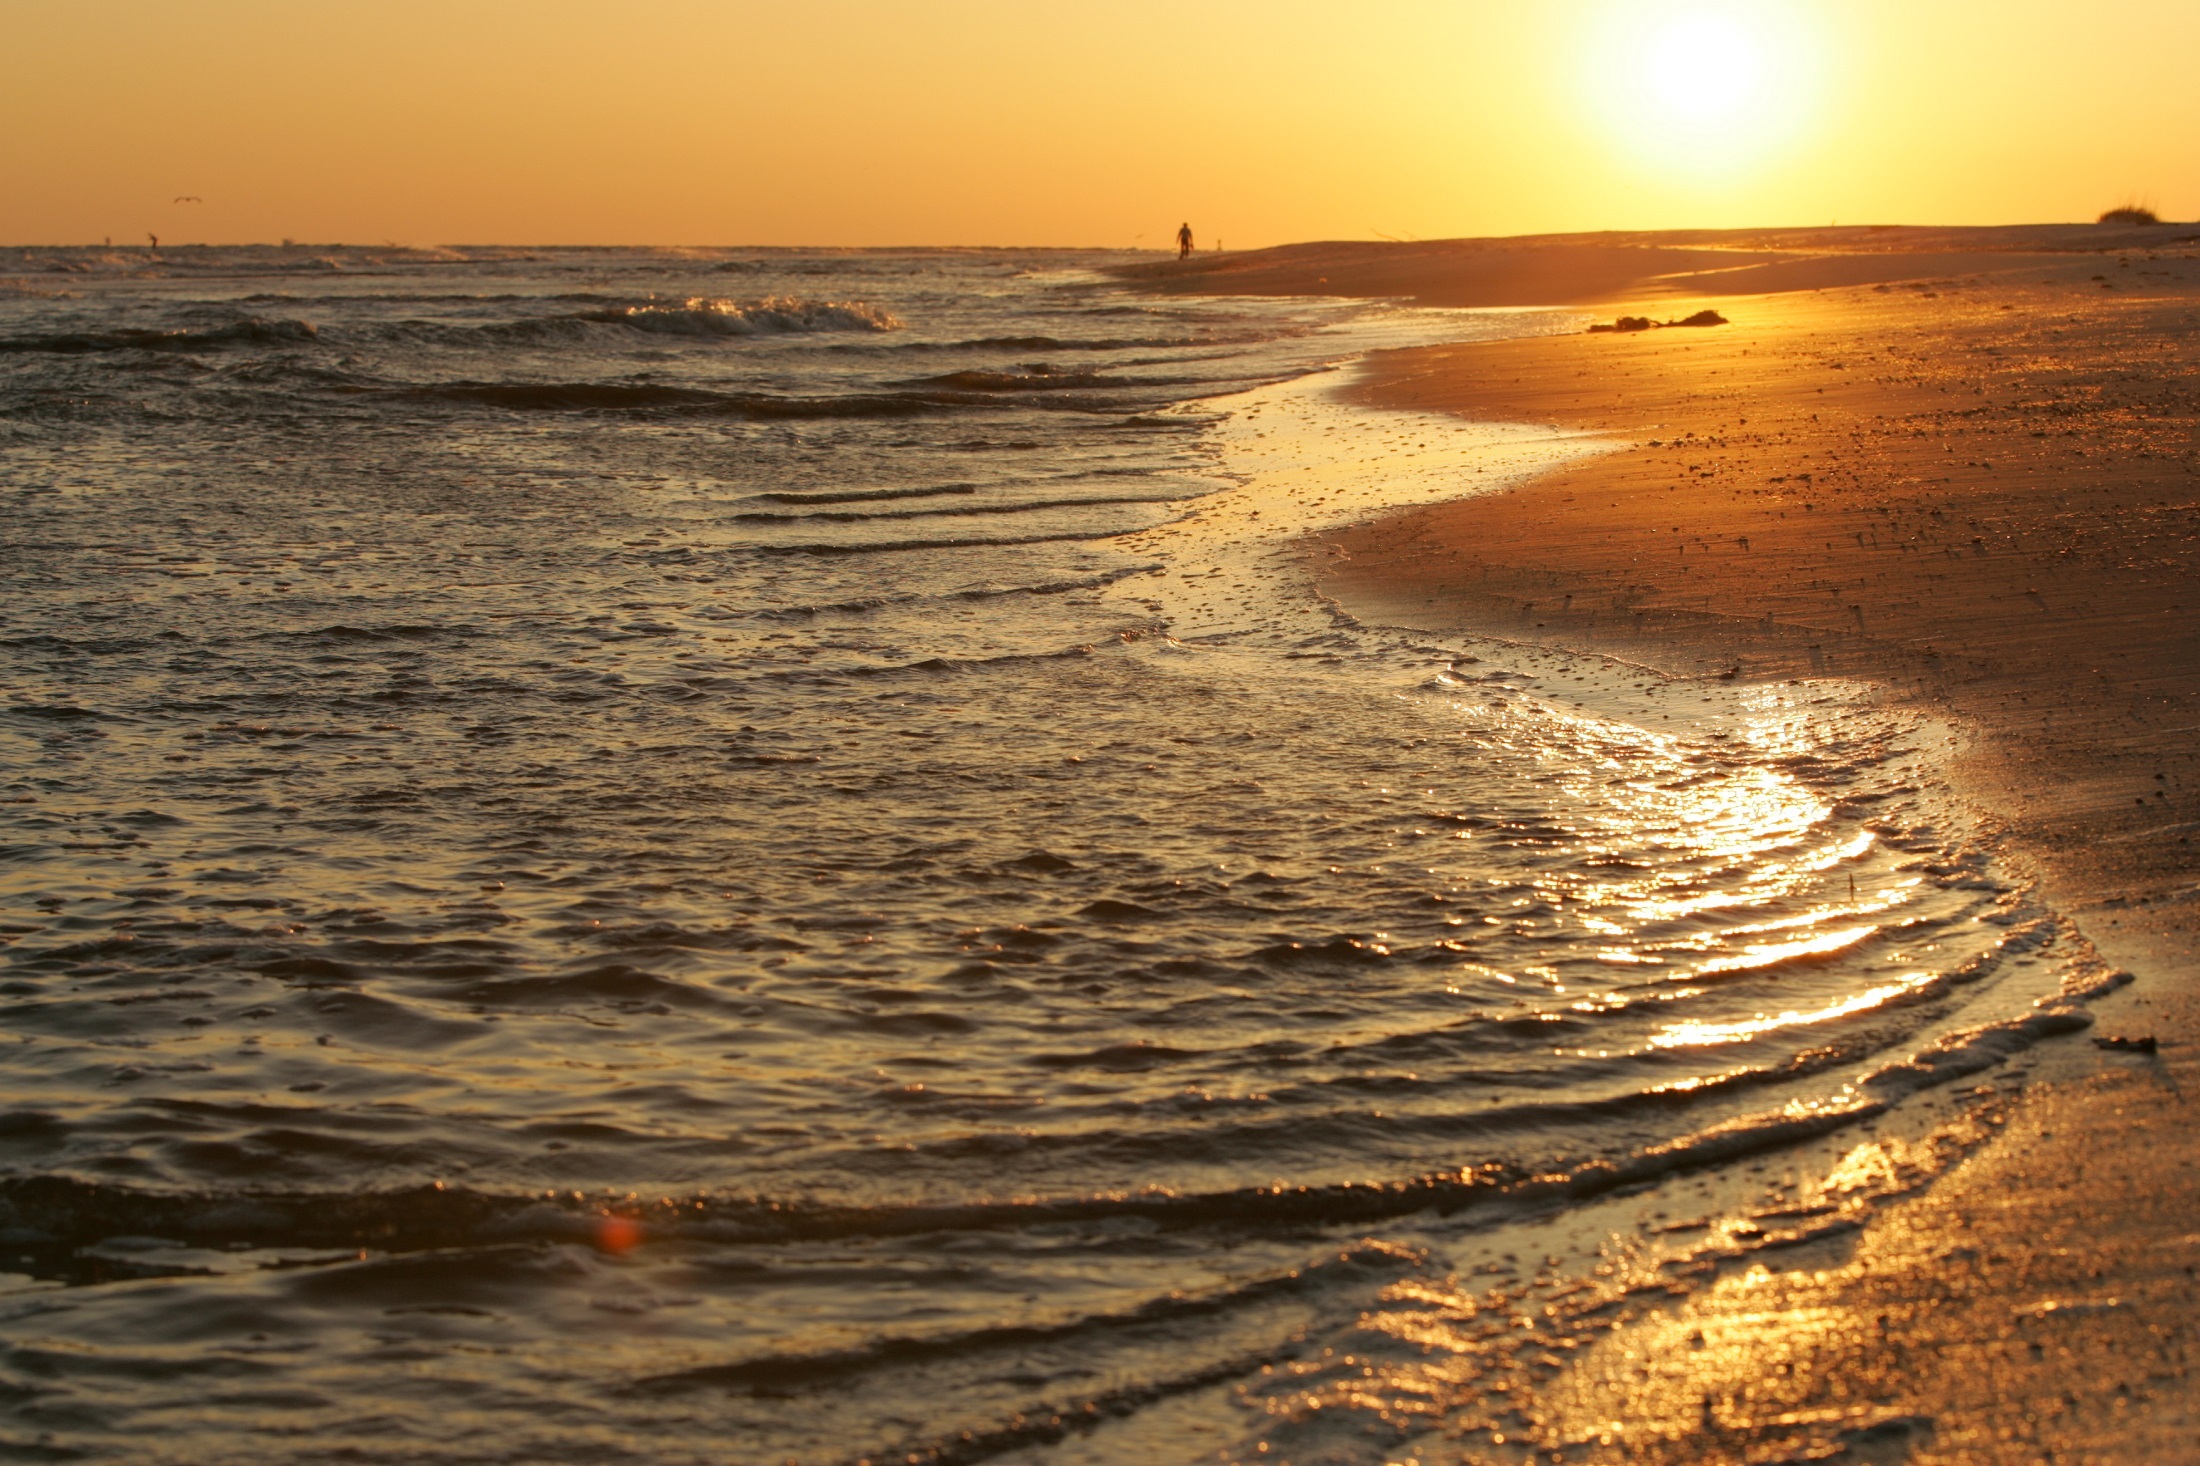
beach, landscape, sea, coast, water, nature, sand, ocean, horizon, sky, sun, sunrise, sunset, sunlight, morning, shore, wave, dawn, dusk, evening, twilight, orange, scenic, seascape, bay, colorful, yellow, body of water, waves, wind wave